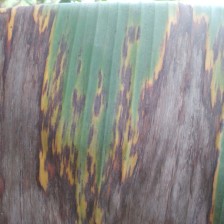
Label: sigatoka